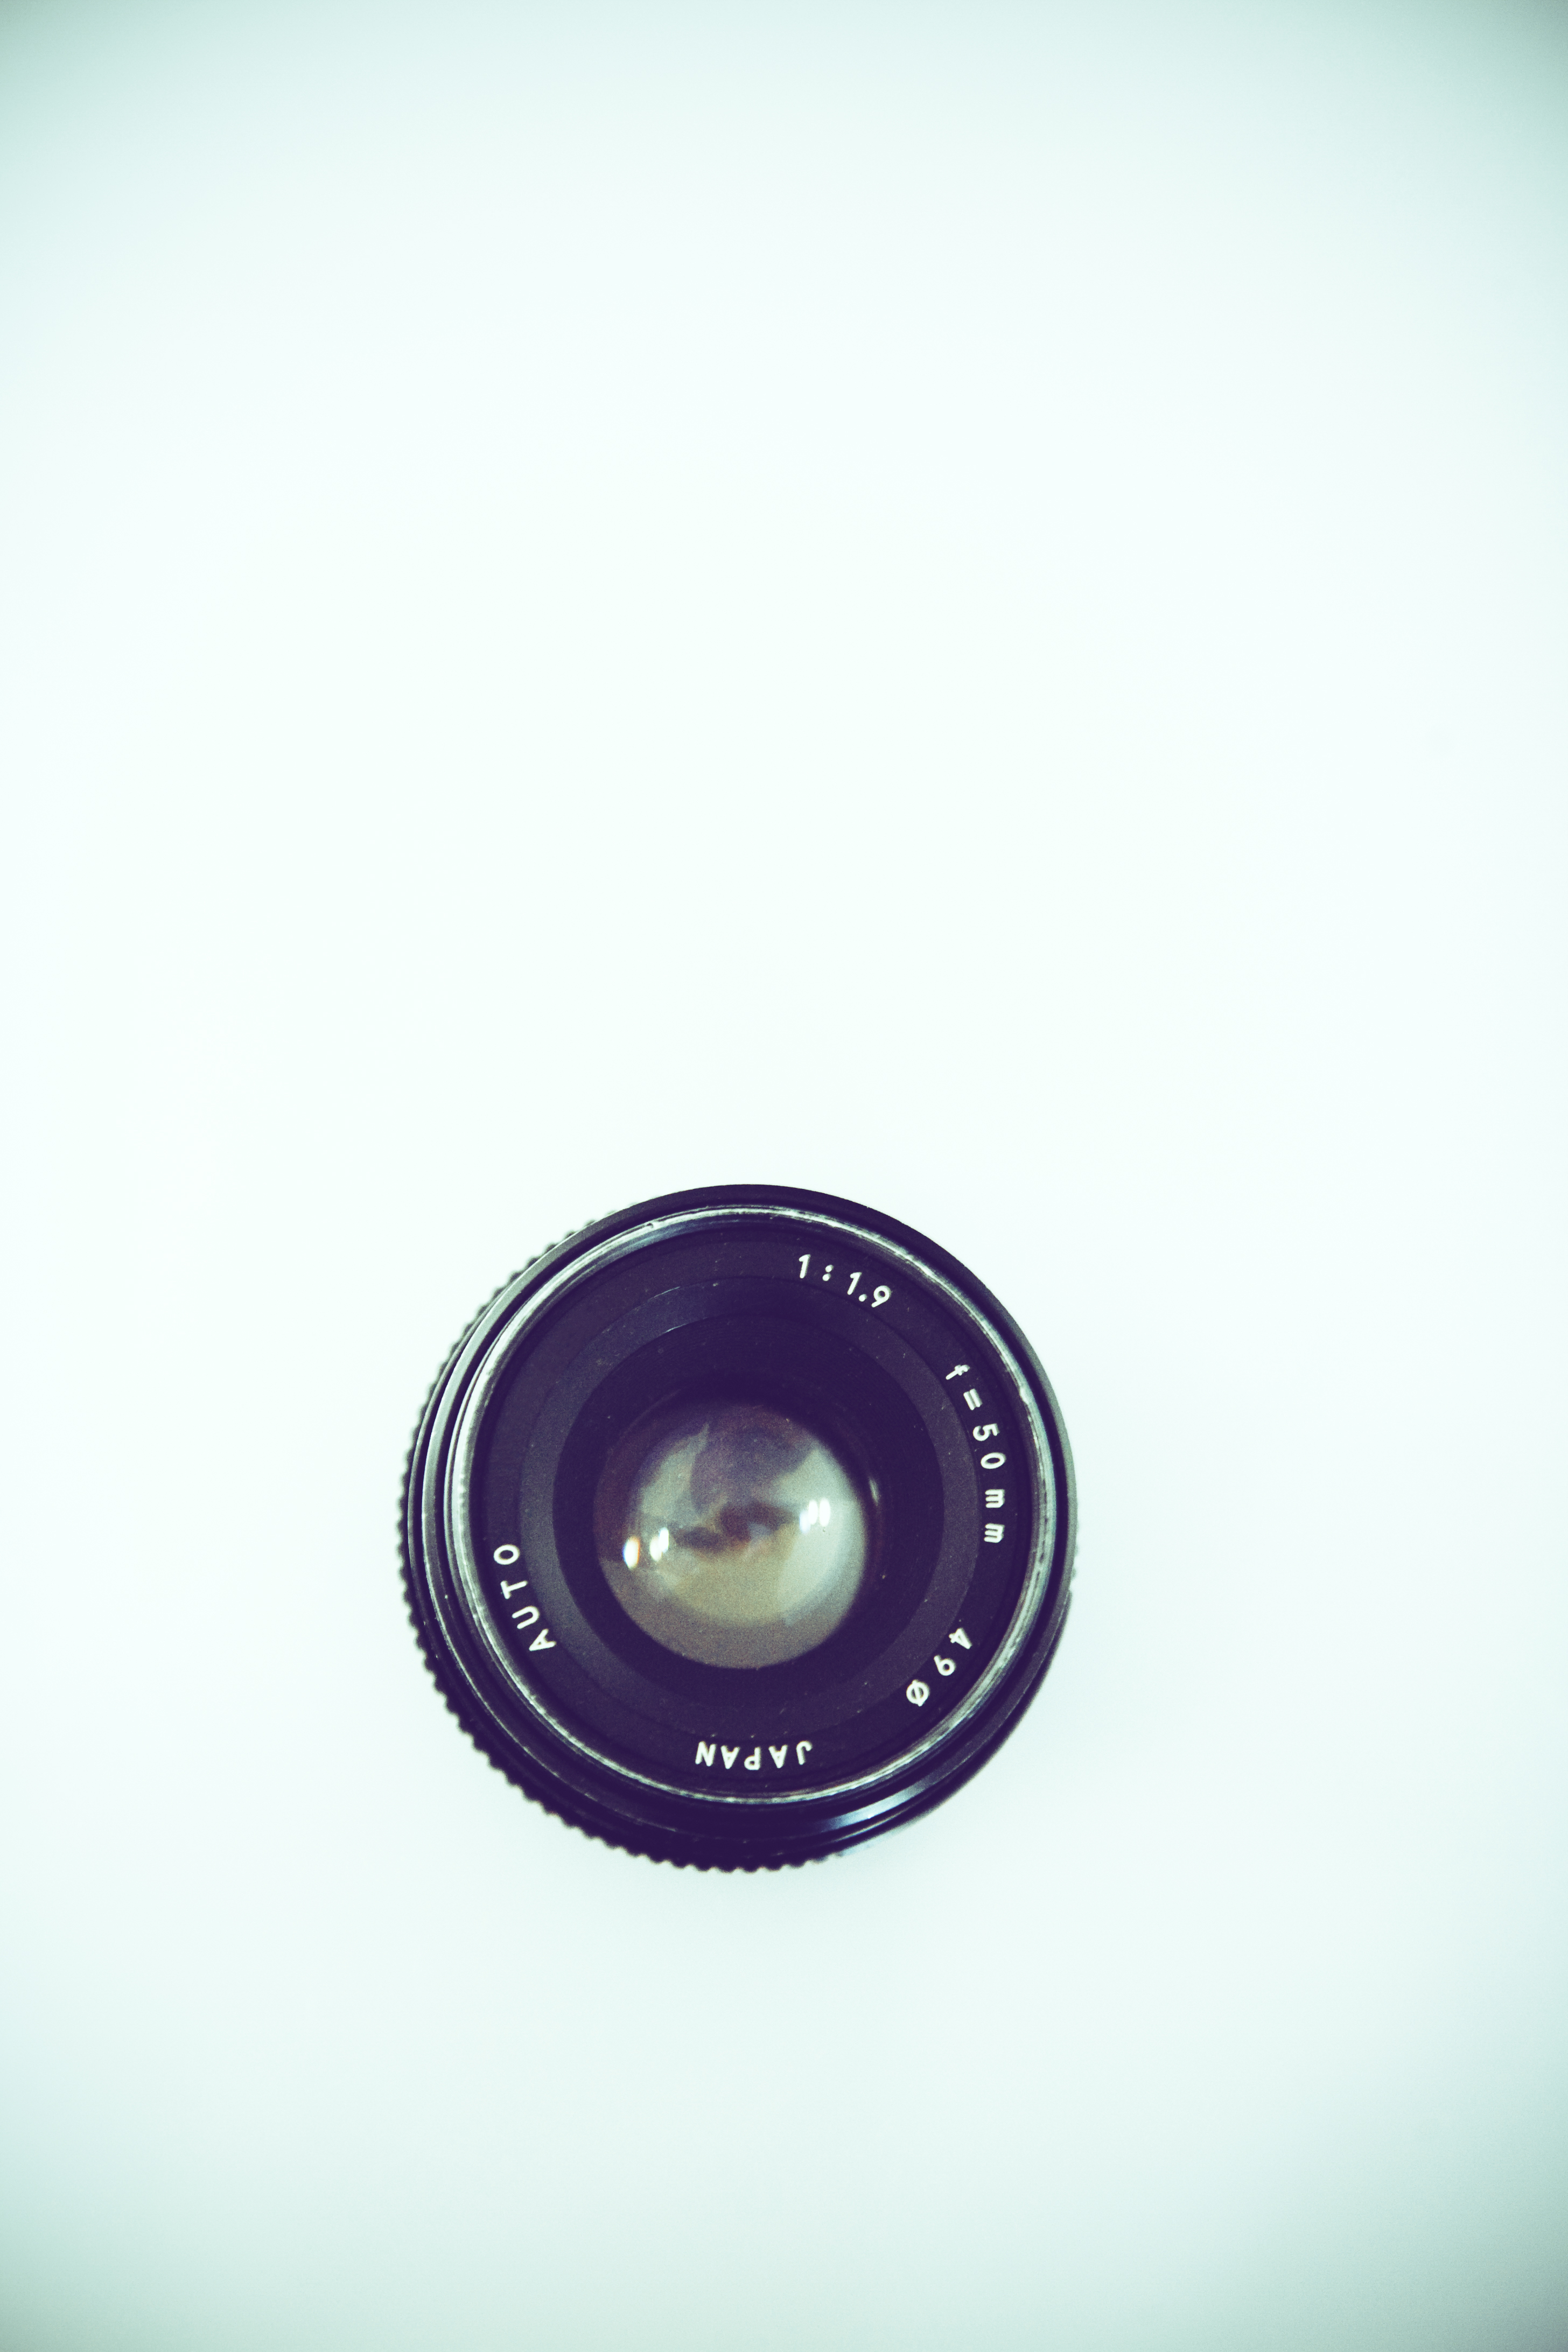
photography, lens, blue, circle, close up, product, eye, organ, camera lens, shape, cameras optics